Jimmy Herring

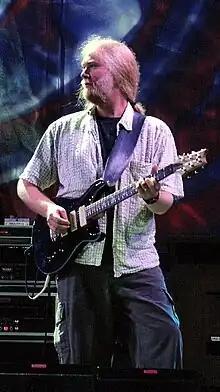
Herring performing with The Dead at the Virginia Beach Amphitheater on June 17, 2003

Jimmy Herring (born January 22, 1962) is an American guitarist, known as the lead guitarist for the band Widespread Panic since 2006. He is a founding member of Aquarium Rescue Unit and Jazz Is Dead and has played with The Allman Brothers Band, Project Z, Derek Trucks Band, Phil Lesh and Friends, and The Dead.